Bai Yansong

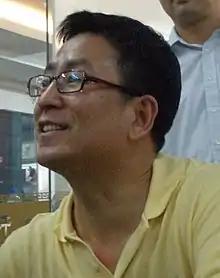
Bai Yansong at a book-signing in Nanjing.

Bai Yansong (born August 20, 1968) is a Chinese news commentator, anchor and journalist for China Central Television (CCTV). He has become one of the most recognizable figures in China, serving as the lead anchor on stories such as the Sydney Olympics and the 2008 Sichuan earthquake. Bai worked in the newspaper industry before moving to televised news and eventually became an anchor for "Focus Report" and "Oriental Horizon", where he had a reputation as a politically incisive journalist. During his time with CCTV, Bai has been involved in the establishment of several news commentary programs including "Timeline" and "News 1 + 1", the first live news commentary program in China. He has also been the anchor on several more news programs and was a host on the talk show "Tell It Like It Is".